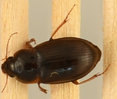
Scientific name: Amara quenseli
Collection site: Onaqui Site (ONAQ), plot ONAQ_005